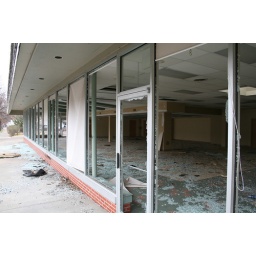
Broken plate glass winders at around 11th and Vermont.